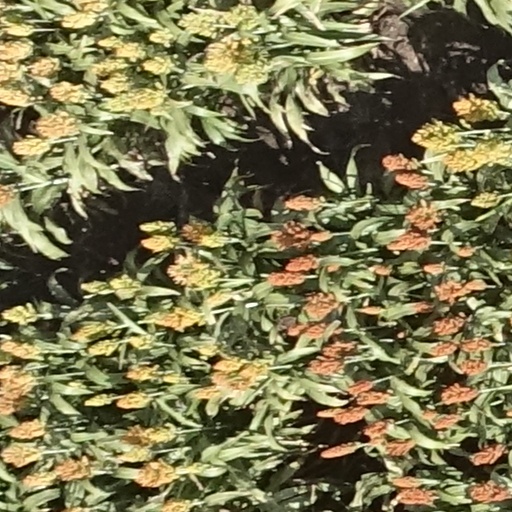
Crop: sorghum